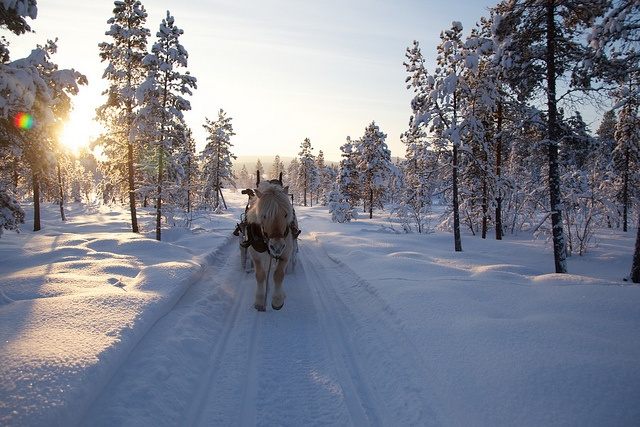
A horse pulls a sleigh in the snow.
A horse drawn carriage traveling down a snow covered street.
A horse pulling a sleigh down a path in the snow.
A horse drawn carriage on a snowy wooded road.
A horse pulls a cart along a snowy path.